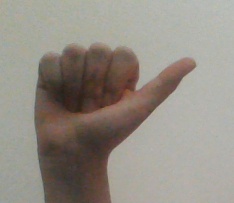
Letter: dhad